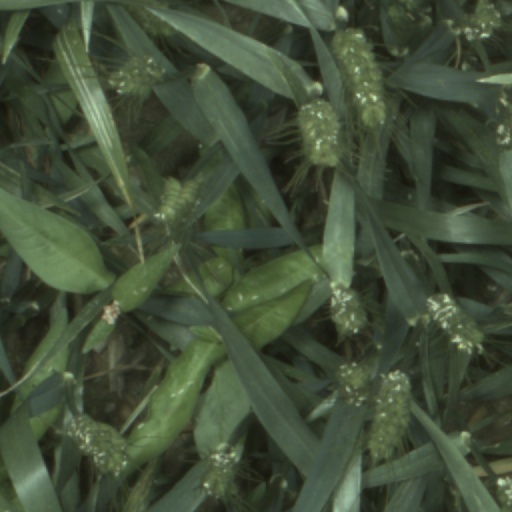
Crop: wheat